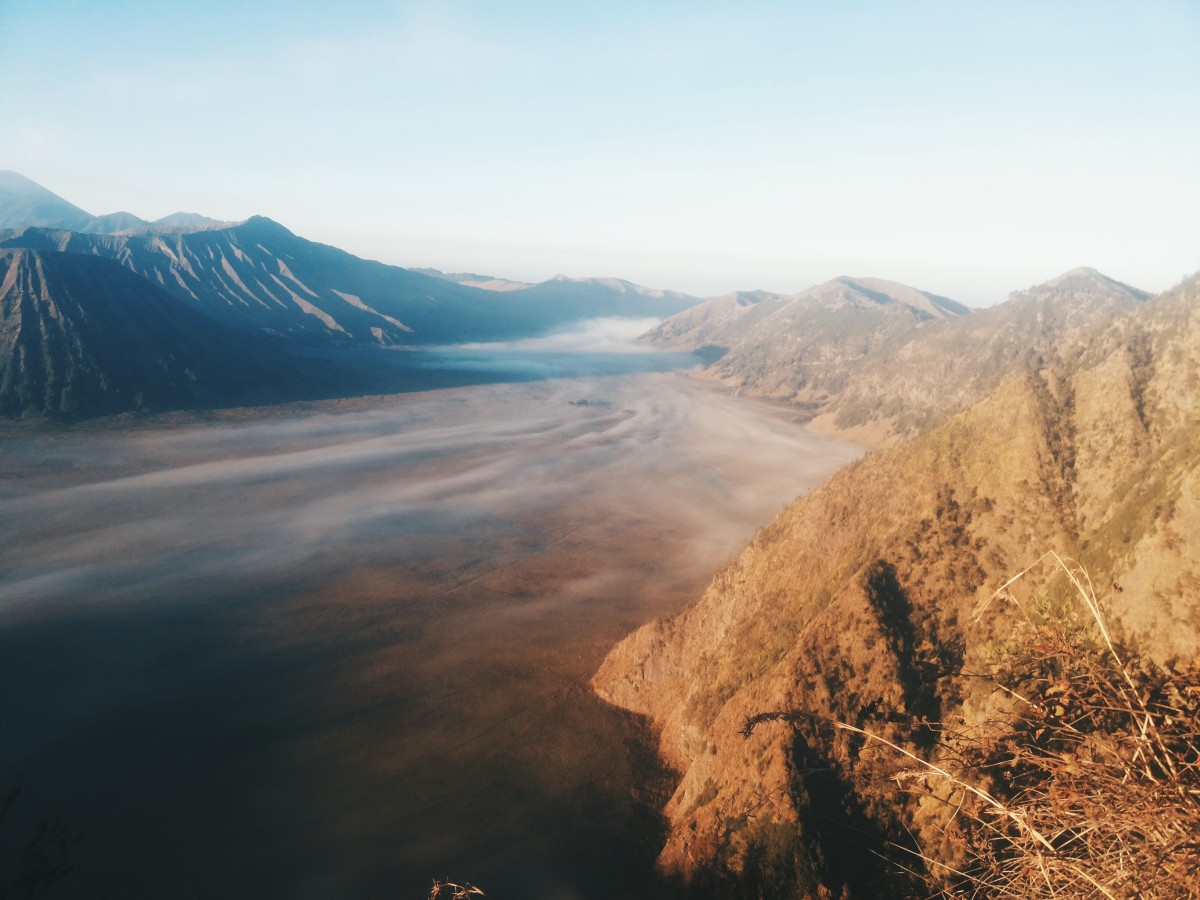
Tags: nature, wilderness, morning, hill, lake, valley, mountain range, slope, highland, terrain, ridge, plateau, fell, loch, landform, geographical feature, atmospheric phenomenon